National Library of Brazil

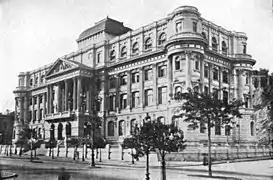
The National Library,

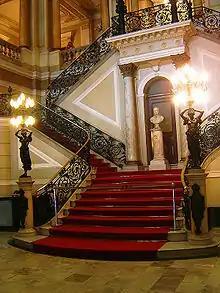
Main entrance to the library

The history of the National Library began on 1 November 1755, when Lisbon suffered a violent earthquake. The Royal Library was considered one of the most important libraries in Europe at that time. This irreparable loss to the Portuguese was the impetus for moving many of its contents to Brazil. The collection was brought in three stages, the first being in 1810 and two in 1811. The library of 60,000 books was accommodated initially in the upstairs rooms of the Third Order of Carmel Hospital (in accordance with the charter of July 27, 1810), located in the old back street of Carmel close to the Imperial Palace. The facilities, however, were considered inadequate and as well potentially jeopardizing the valuable collection. Therefore, on 29 October 1810, a date that was assigned to the official founding of the National Library, Prince Regent John (later King John VI of Portugal, Brazil and the Algarves) issued a decree which provided that a royal library should be established from the funds of the royal treasury.